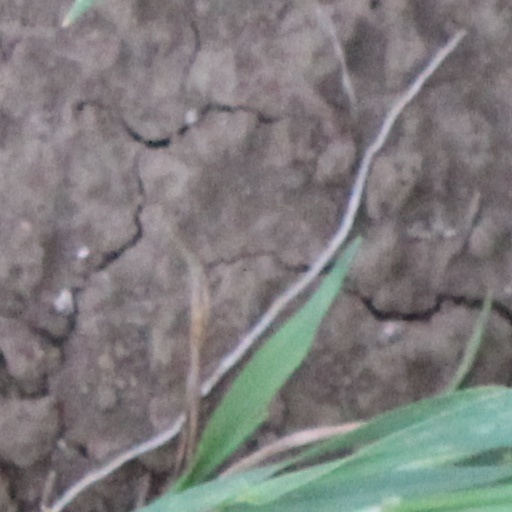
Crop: wheat